Pemmican War

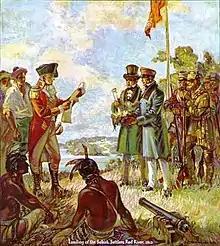
Landing of the Selkirk Settlers, Red River, 1812 by J. E. Schaflein (HBC's 1924 calendar illustration)

Unlike the Hudson's Bay Company, which imported most of its provisions from England, the NWC relied heavily upon locally procured pemmican. Pemmican was made of dried buffalo meat pounded into a powder and mixed with melted buffalo fat in leather bags. To procure pemmican in sufficient quantities, the NWC traded for it at several outposts in the Red River District and transported it to their Bas de la Rivière depot on Lake Winnipeg where it was distributed to brigades of north canoes passing between Fort William and Athabasca or transported to Fort William where it was issued to brigades going to the company's eastern and southern districts. The majority of the NWC's pemmican was purchased from the local Métis and to a lesser degree from the local First Nations people and freemen.